Emilio Gola

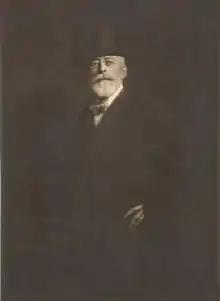
Emilio Gola

Born in Milan, then part of the Austrian Empire, into a noble family, Gola was encouraged to develop his interest in art in his adolescence by his father, a dilettante painter. He graduated in industrial engineering from the Polytechnic University of Milan in 1873. He did not enrol at the Brera Academy, but took private lessons from Sebastiano De Albertis. At the same time he became interested in the works of Tranquillo Cremona and Daniele Ranzoni. His wealthy family background enabled him to make a series of visits to France, the Netherlands and England where he encountered the work of foreign artists.